Nemanja Maksimović

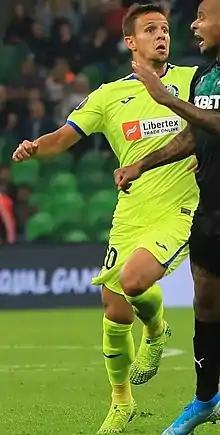
Maksimović with Getafe in 2019

Nemanja Maksimović (born 26 January 1995) is a Serbian professional footballer who plays as a central midfielder for Super League club Panathinaikos and the Serbia national team.